FutureU

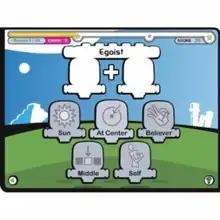
The Reading section, Glyph mode for "futureU"

Like the SATs, "futureU" has three sections: Reading, Writing, and Math, each with two subdivisions. Reading has a Glyph mode, which gives the player a word that has a prefix and a suffix. Next to the word are several images that can be used to construct the word. In the other Reading mode, Predictions, sentences with two words missing are shown to the player, who must fill in the blanks.